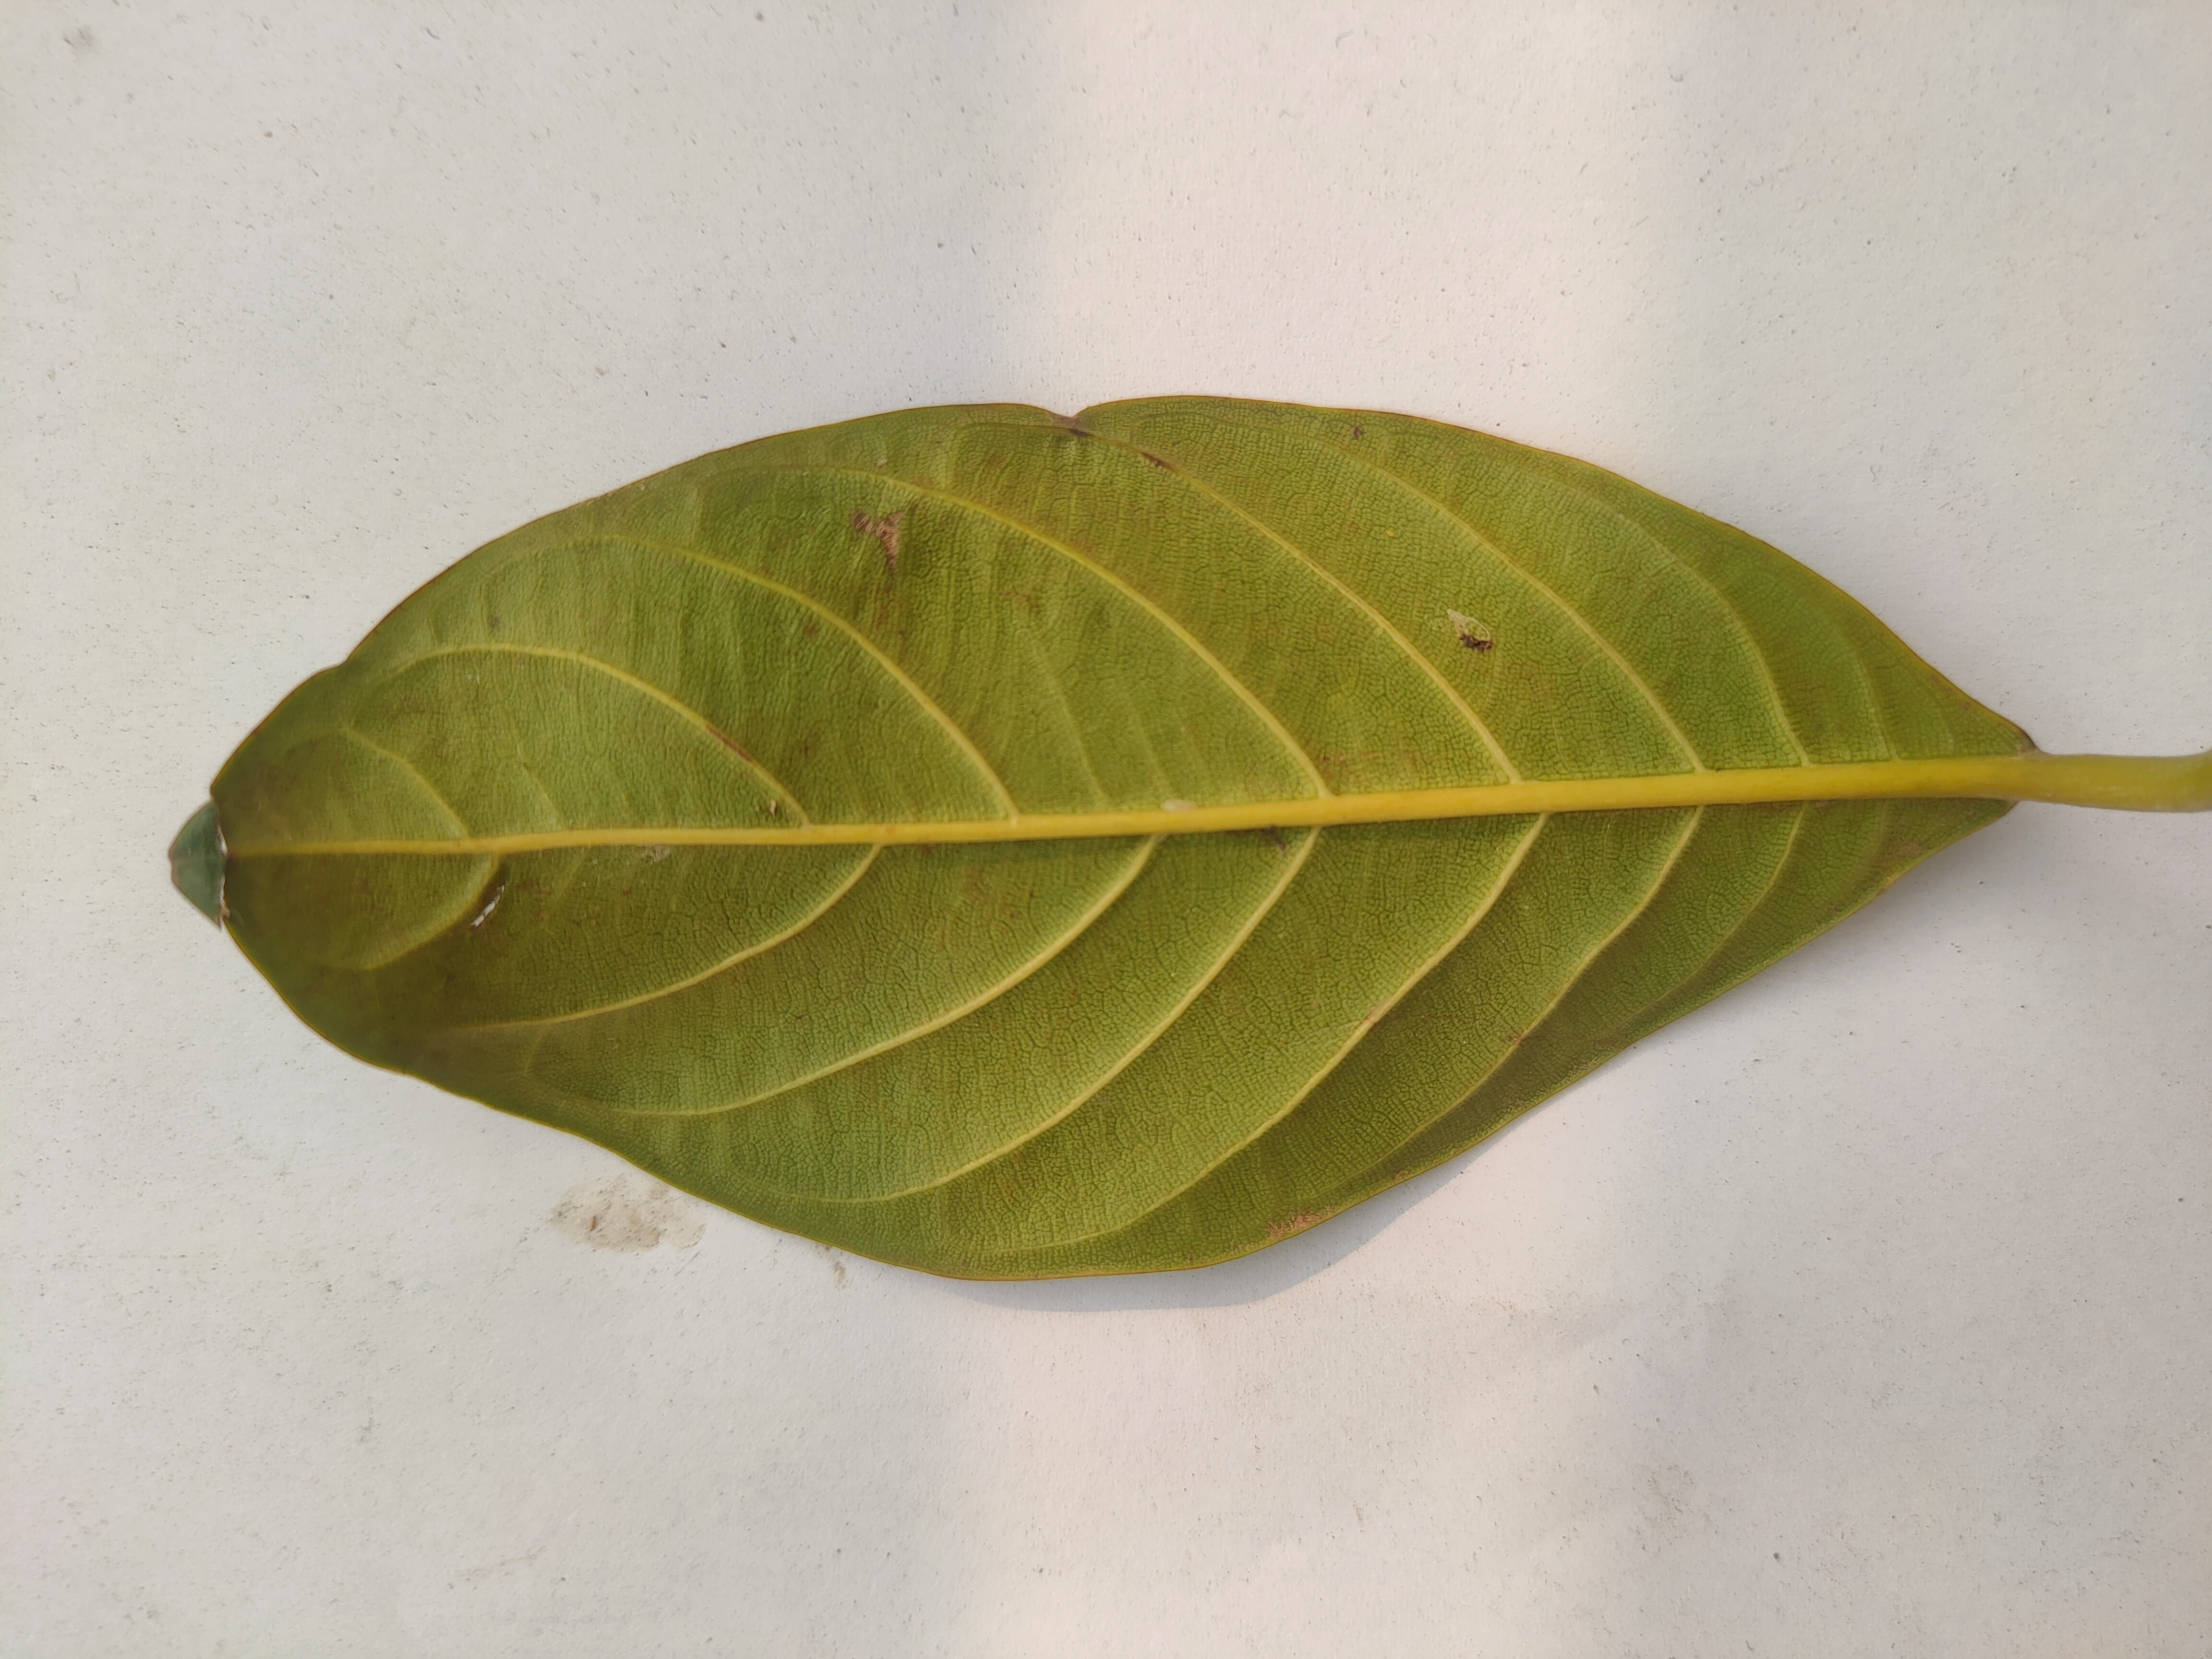
Leaf variety: Jackfruit